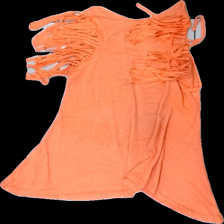
View: back
Type: Tank top
Category: Ladies
Brand: Not in the list
Brand text on label: Miss K
Colors: Orange, Blue, Red, Multicolor
Material: 100% polyester
Pattern: Animal print
Cut: Regular
Size: S
Season: Summer
Price range: <50
Recommended usage: Export
Description: orange linne med fransar runt armarna och fågel fram, nopprig över hela